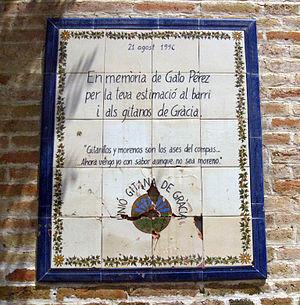
Xavier Patricio Pérez Álvarez, né à Buenos Aires le 11 avril 1951 et mort à Caldes de Montbui le 18 octobre 1990, plus connu sous son nom de scène Gato Pérez, est un musicien d'origine argentine établi en Catalogne, qui se distingue dans le genre musical de la rumba catalane.